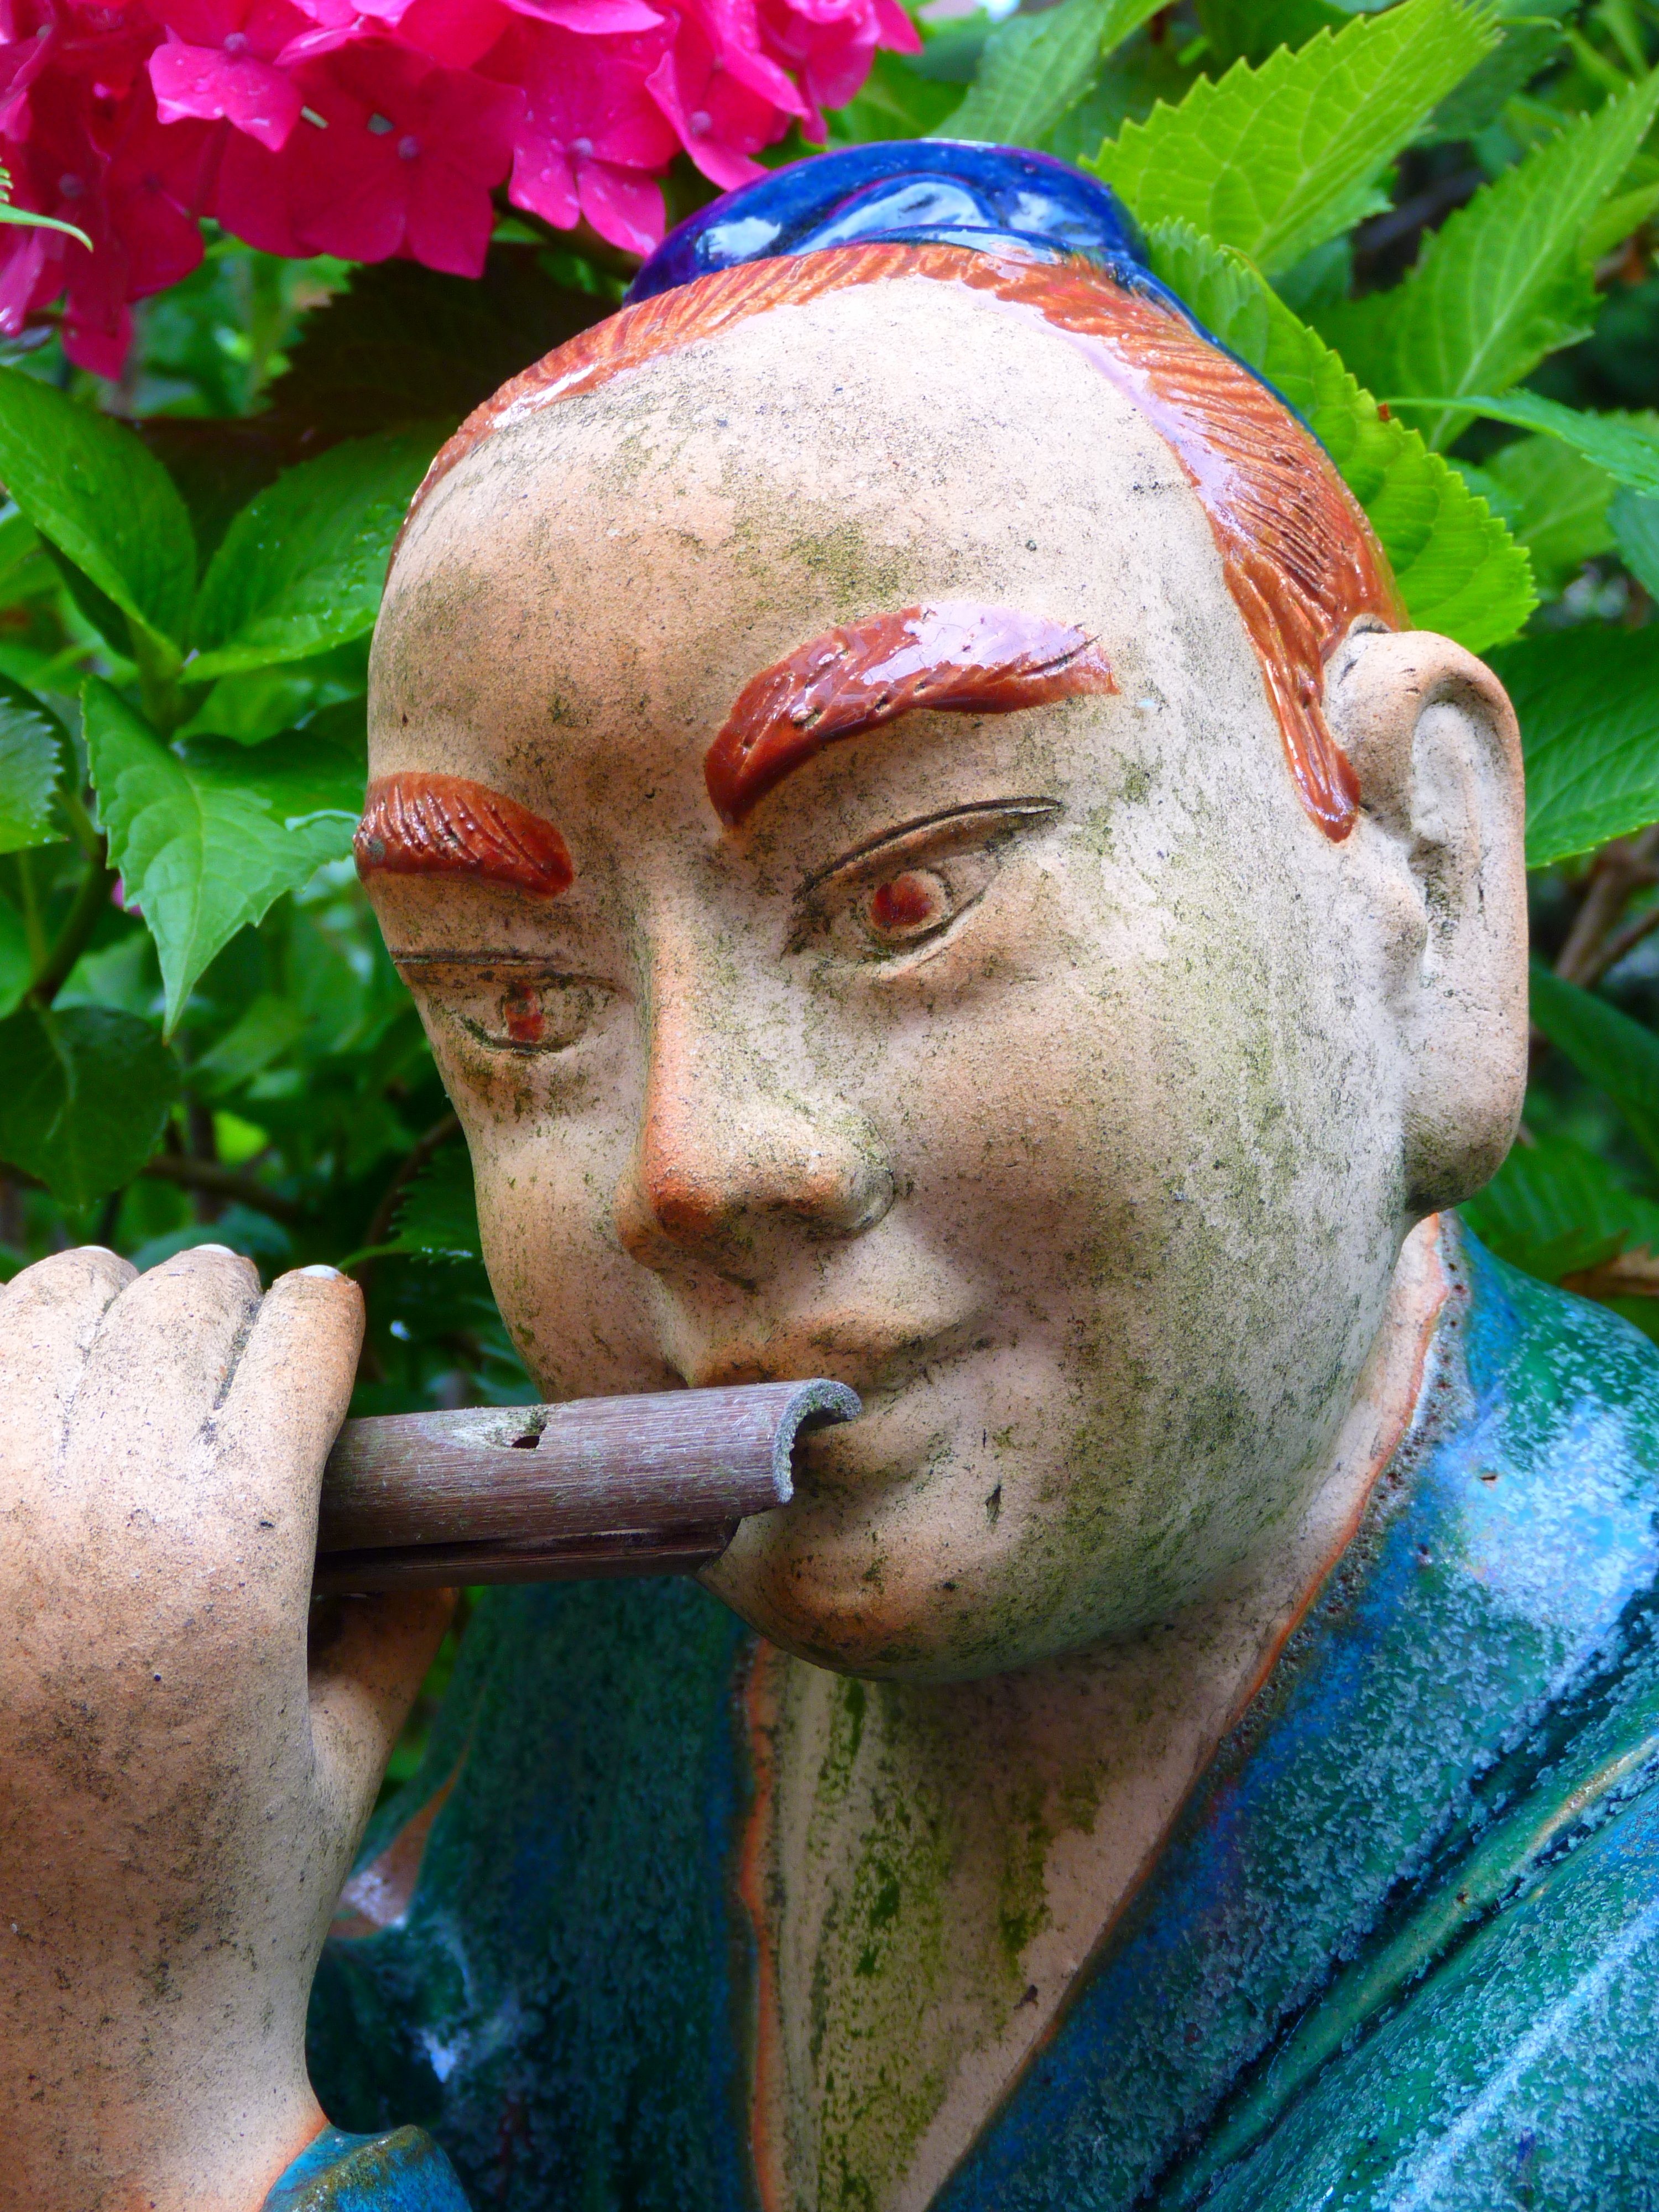
man, person, music, people, monument, asian, statue, portrait, color, child, human, musician, musical instrument, face, sculpture, art, figure, temple, head, carving, flute, flautist